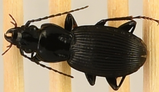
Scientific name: Pterostichus lachrymosus
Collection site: Mountain Lake Biological Station NEON (MLBS), plot MLBS_002